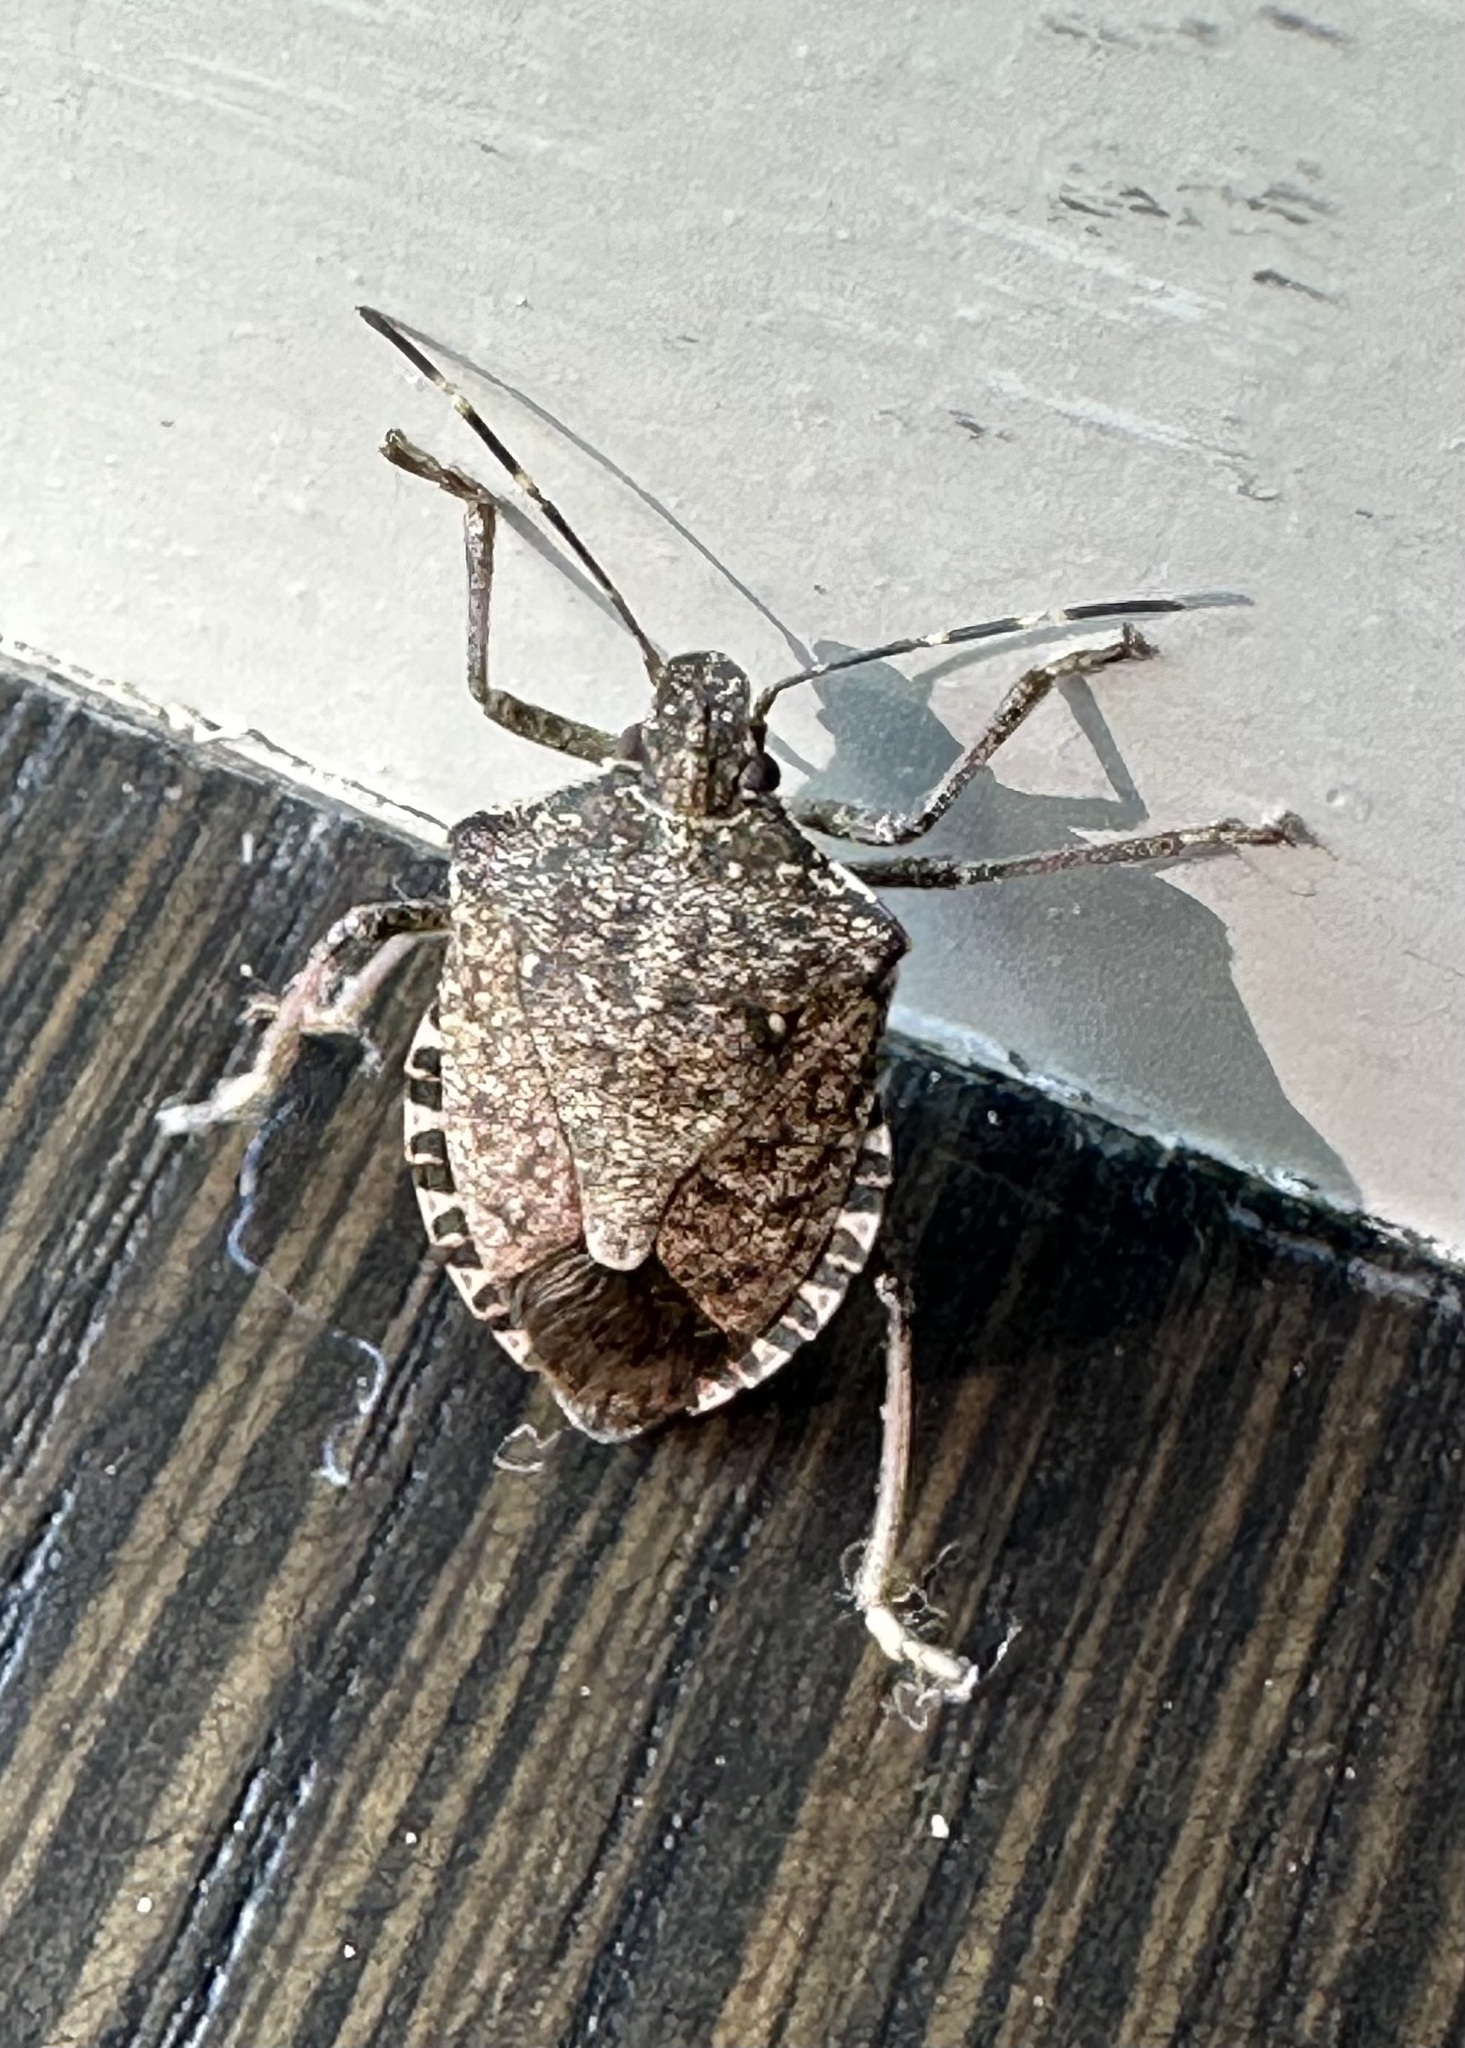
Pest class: stink_bug